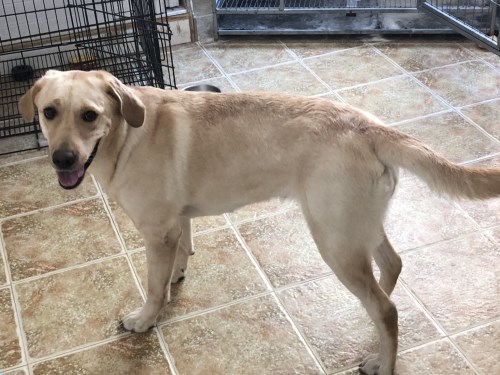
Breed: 3580-n000122-Labrador_retriever